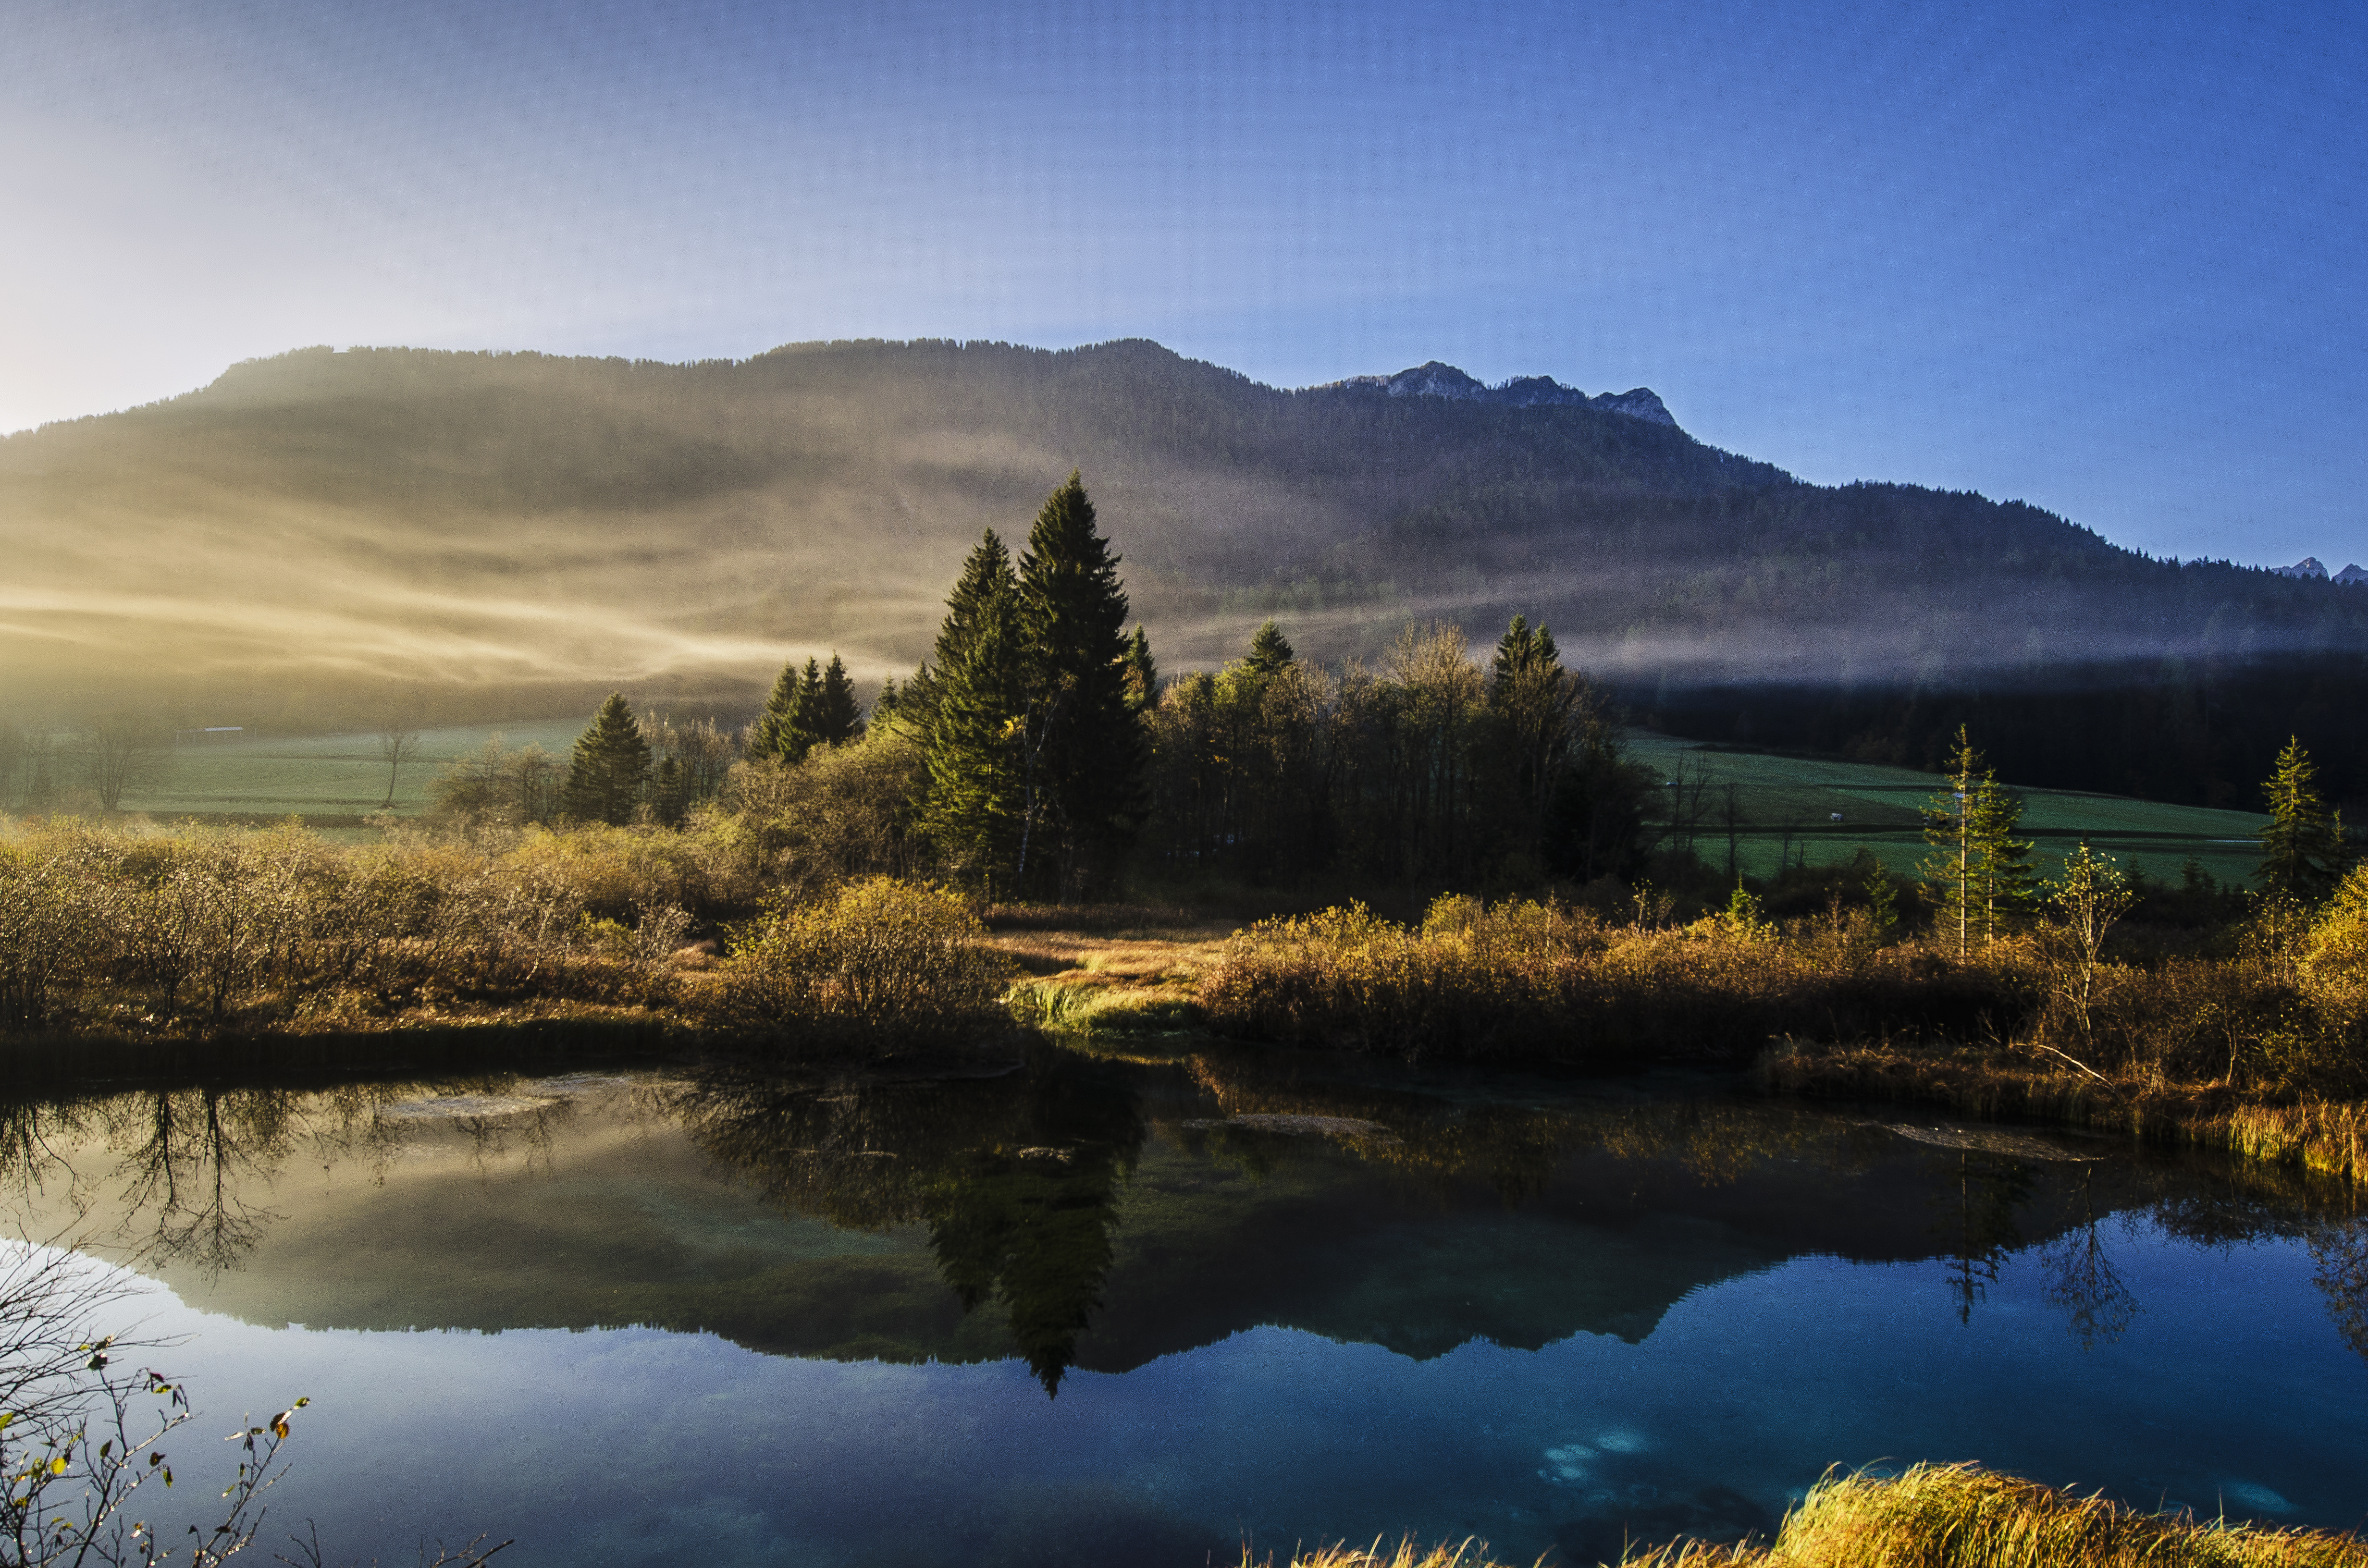
landscape, tree, water, nature, forest, outdoor, wilderness, mountain, cloud, sunrise, mist, sunlight, morning, leaf, hill, lake, dawn, river, mountain range, dusk, pond, evening, reflection, natural, autumn, weather, reservoir, season, trees, publicdomain, habitat, loch, rural area, natural environment, geographical feature, atmospheric phenomenon, mountainous landforms, computer wallpaper